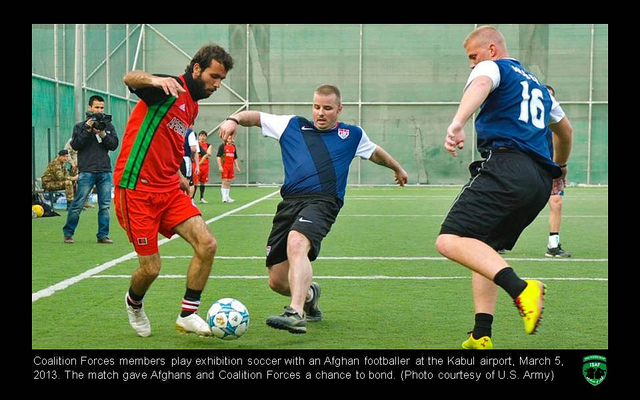
các cầu thủ bóng đá nam đang thi đấu trên sân cỏ